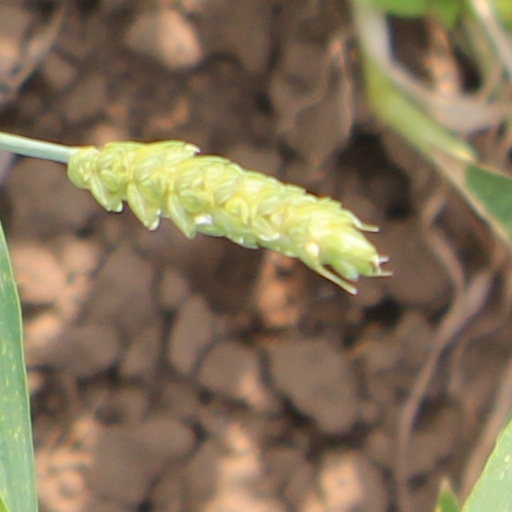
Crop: wheat